Bagolino

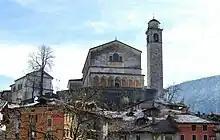
san Giorgio church

Bagolino (Brescian: ) is a "comune" in the province of Brescia, in Lombardy, Italy, in the valley of the river Caffaro, on the right side of Valle Sabbia. Bagolino is known for the cheese named Bagòss and the carnival. Similar to grana padano, Bagòss is a salty cheese with traces of natural mold at times.